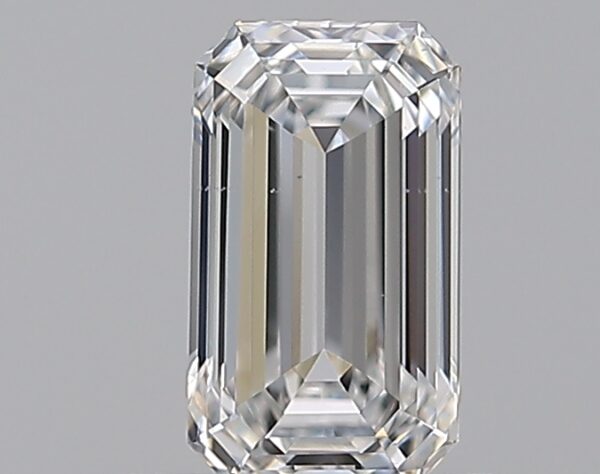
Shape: emerald
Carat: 0.52
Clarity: VS2
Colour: E
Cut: EX
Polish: EX
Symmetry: VG
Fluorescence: N
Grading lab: GIA
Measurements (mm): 6.07 x 3.53 x 2.39